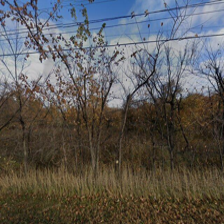
Label: streetView